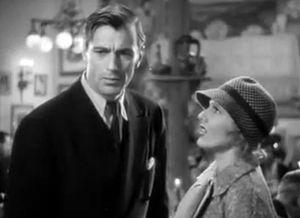
L'Extravagant Mr. Deeds est un film américain de Frank Capra sorti en 1936.
Francesco Rosario Capra, dit Frank Russell Capra, Frank R. Capra ou plus simplement Frank Capra, est un réalisateur, scénariste et producteur américain d'origine italienne, né le 18 mai 1897 à Bisacquino et mort le 3 septembre 1991 à La Quinta.